Puranas

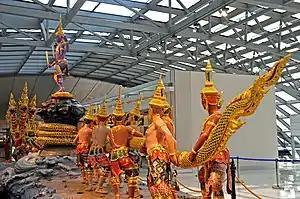
The Puranas include cosmos creation myths such as the "Samudra Manthan" (churning of the ocean). It is represented in the Angkor Wat temple complex of Cambodia, and at Bangkok airport, Thailand (above).

Several Puranas, such as the Matsya Purana, list "five characteristics" or "five signs" of a Purana. These are called the "Pancha Lakshana", and are topics covered by a Purana: